The Firemen

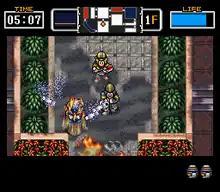
Gameplay screenshot

The characters in the game put out fires using hoses with the ability to shoot a direct stream or have a more proximate spray and fire-extinguishing bombs. Use of the fire extinguisher is unlimited although continues are limited in number to 3. Pete takes damage from fire and extreme heat, and when the life gauge reaches zero, and there are no more continues, the game is over. Each level has a "boss fire" that has a specific way of being extinguished. There are also civilians who were not able to escape throughout the levels, and saving them partially restores the player's life gauge.